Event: Nepal Earthquake
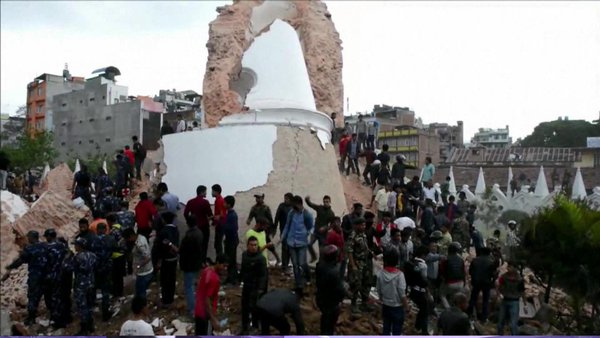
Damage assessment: damage